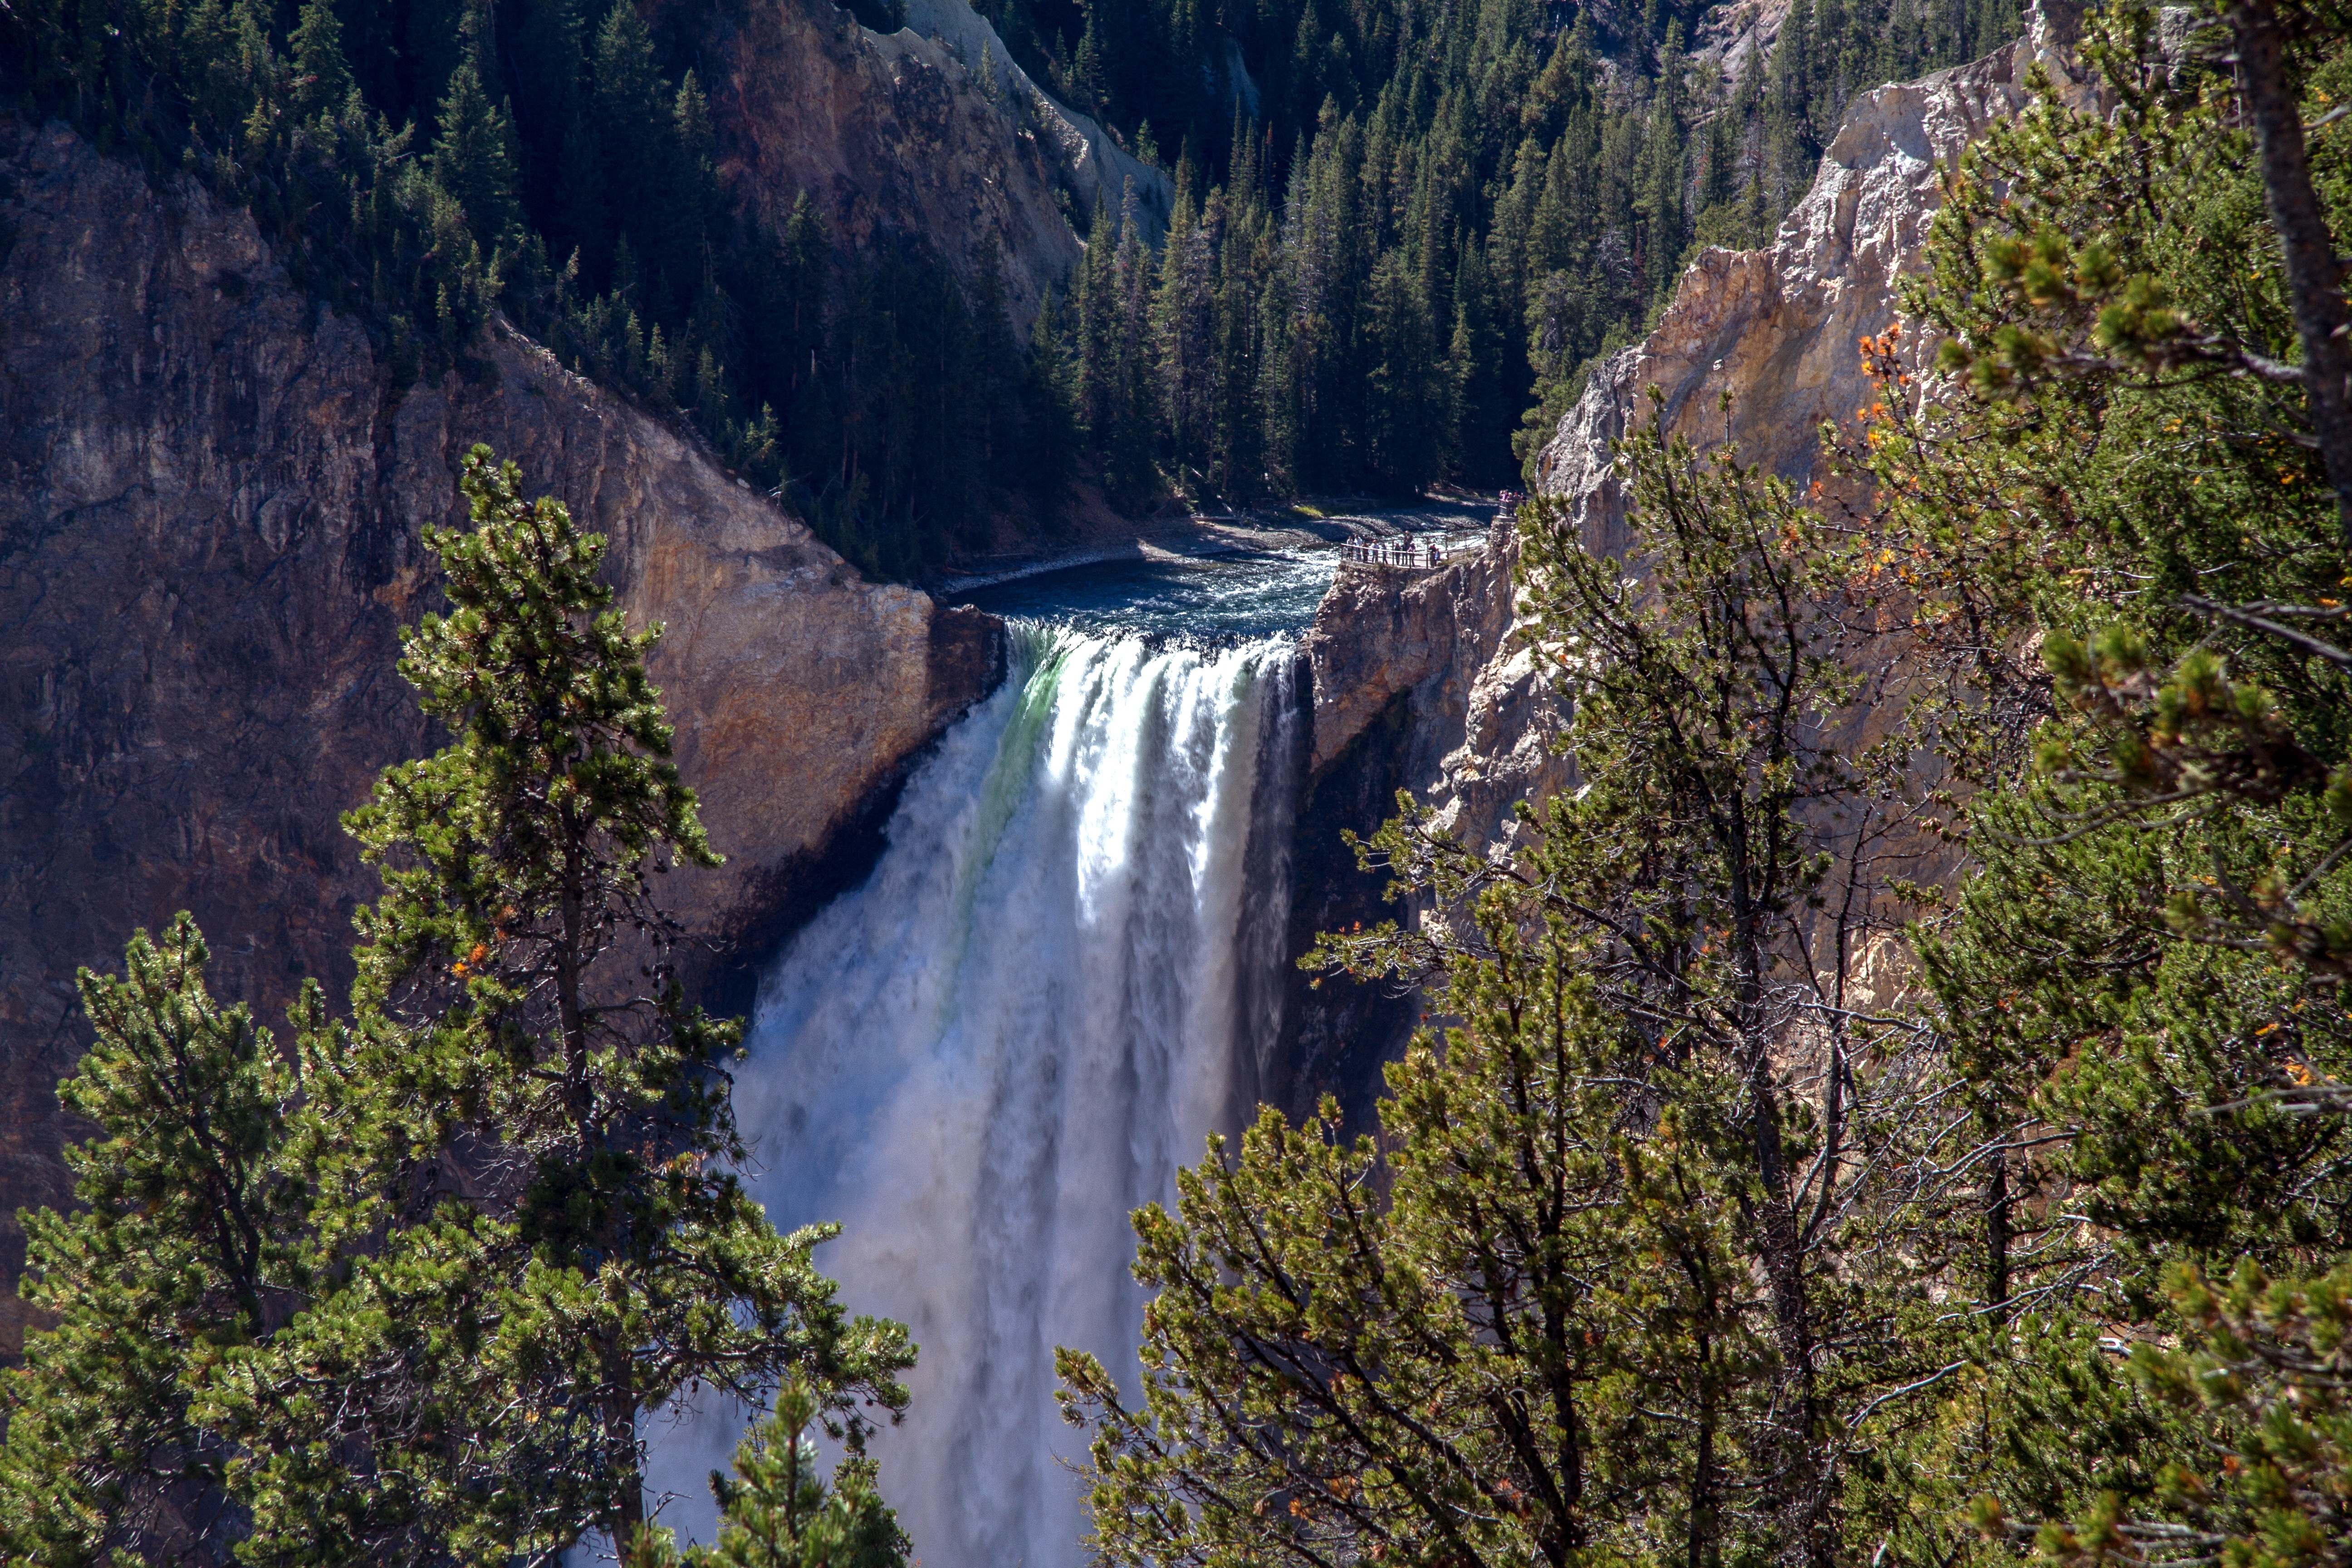
landscape, water, nature, forest, waterfall, wilderness, mountain, lake, river, valley, autumn, park, usa, fjord, canyon, national park, body of water, ravine, wyoming, water feature, yellowstone national park, lower falls